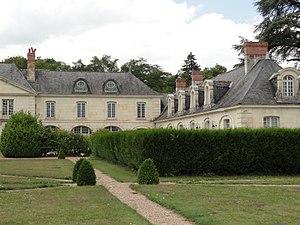
chateau des ormes
Les Ormes est une commune du Centre-Ouest de la France, située dans le département de la Vienne en région Nouvelle-Aquitaine.